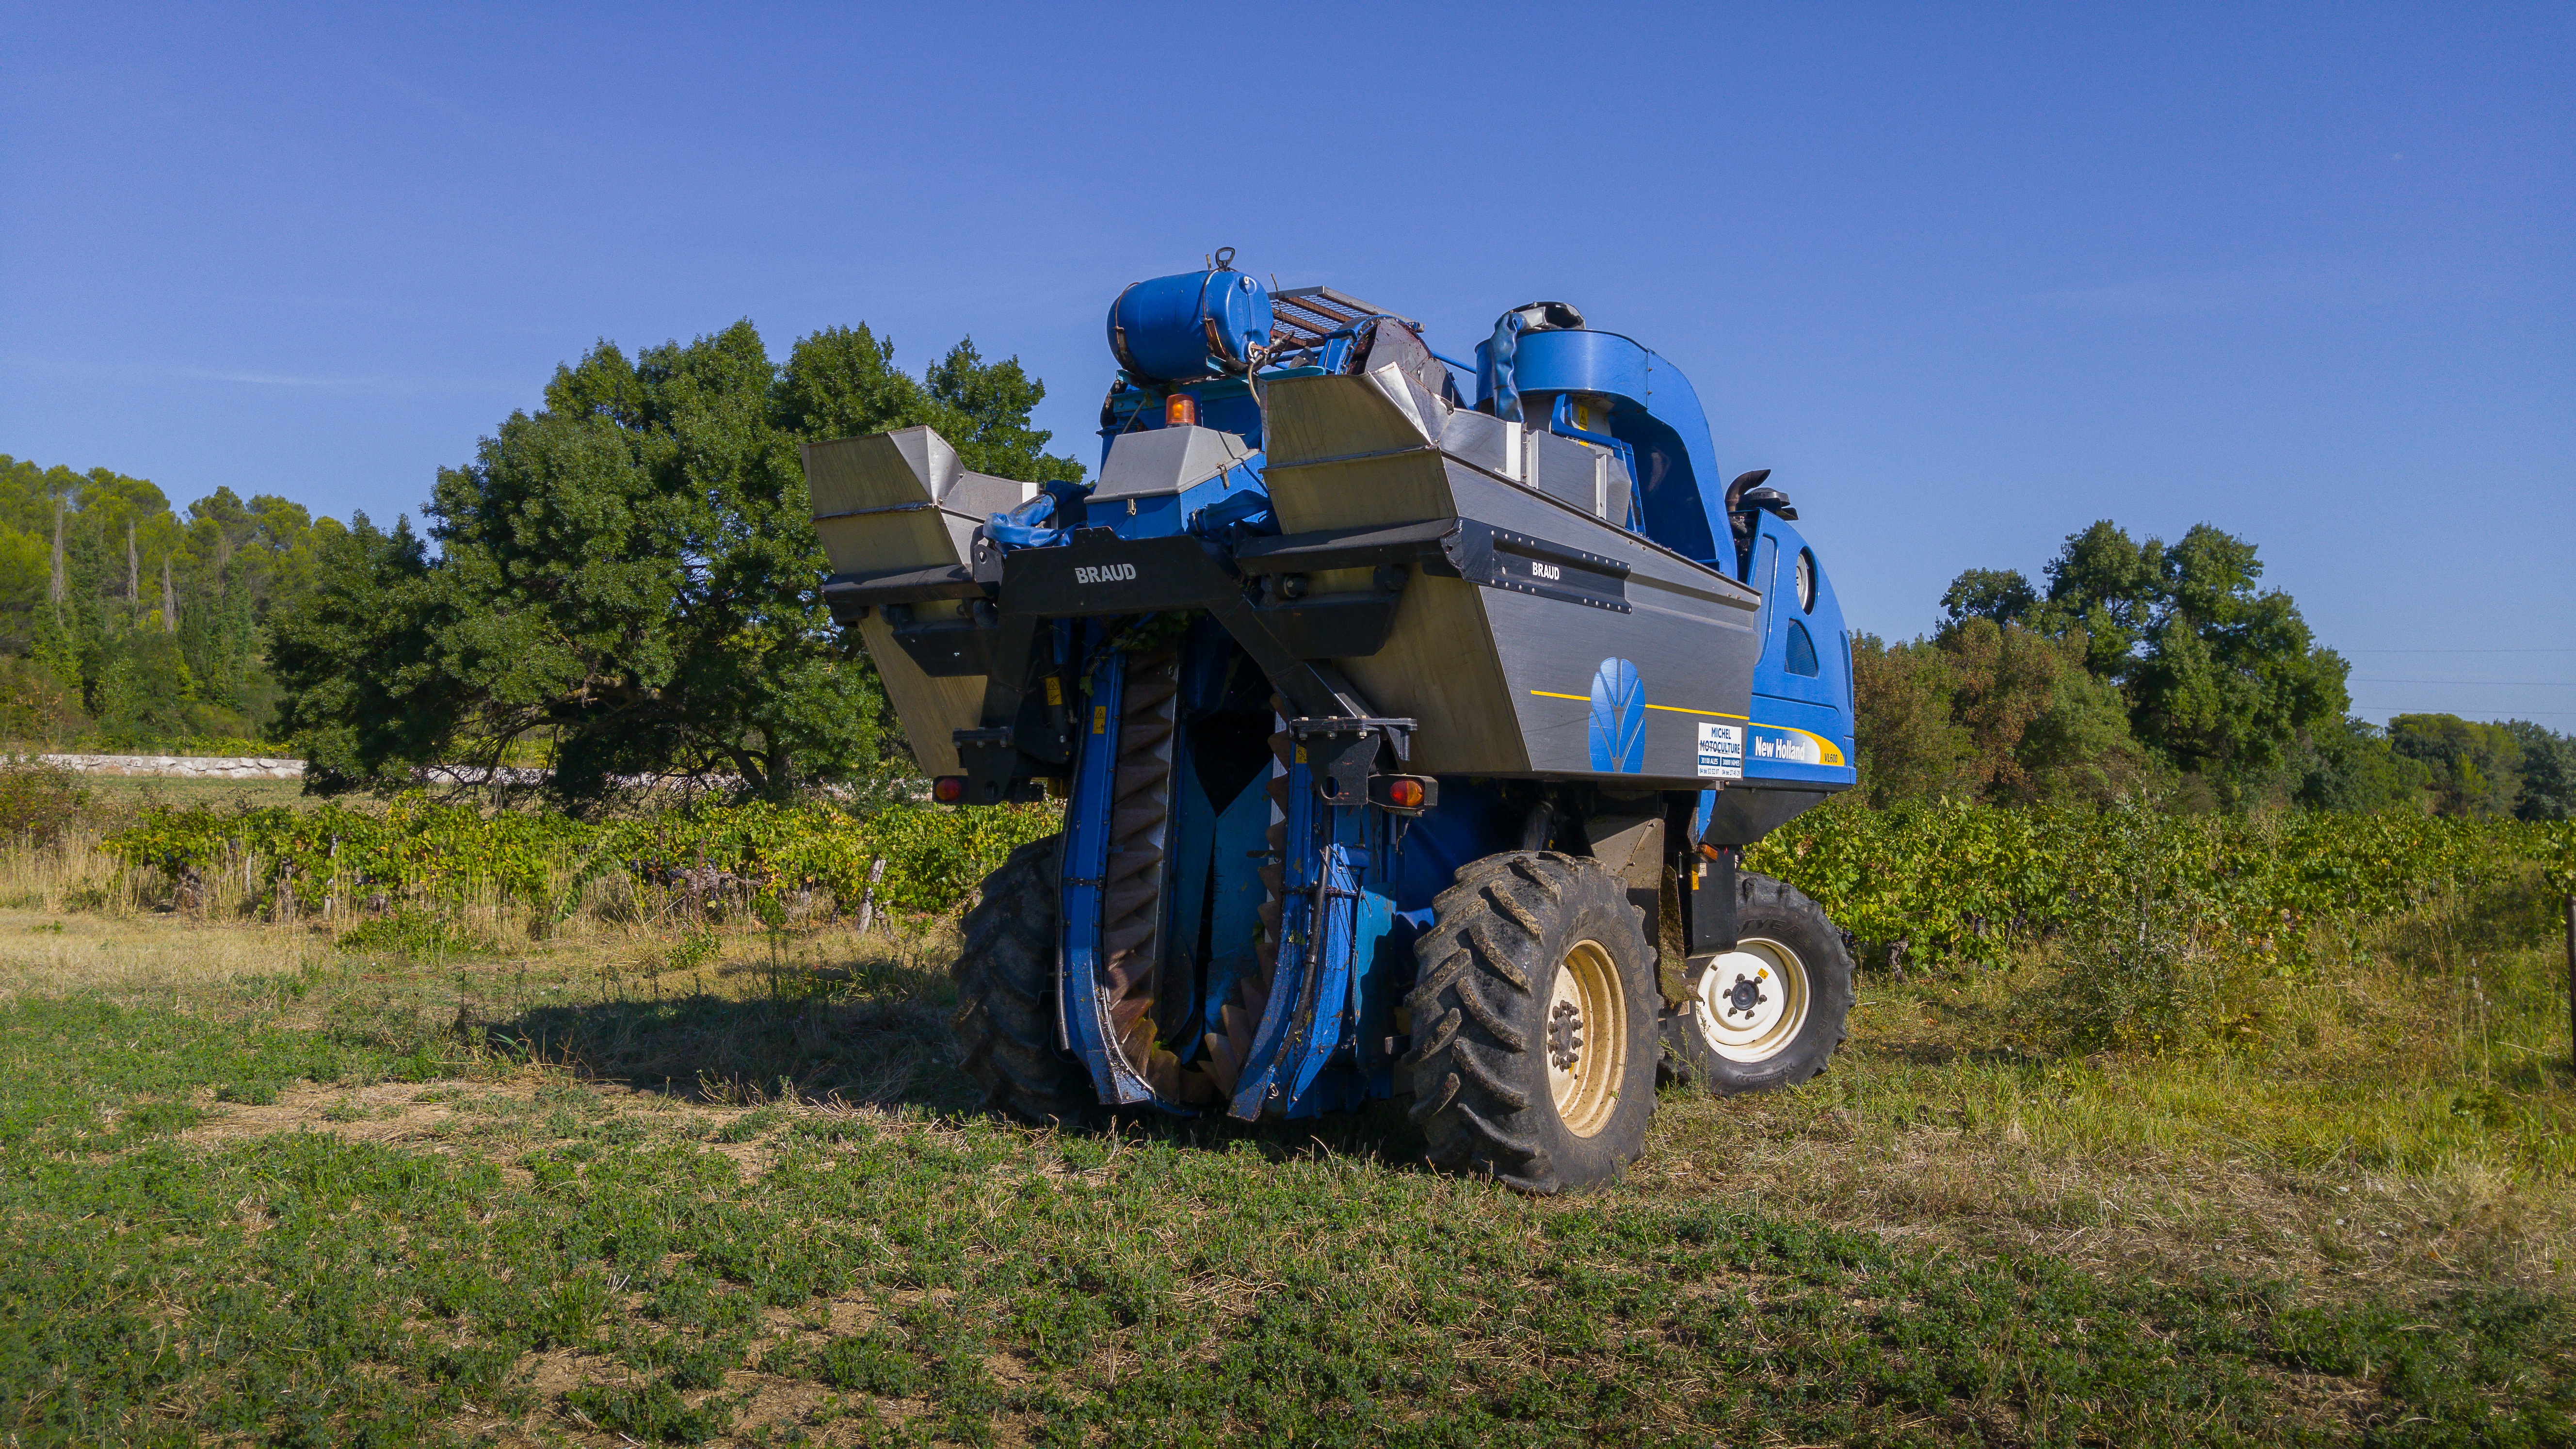
vine, tractor, field, farm, harvest, vehicle, soil, agriculture, plough, ecosystem, bunch of grapes, agricultural machine, agricultural machinery, grape harvesting machine, land vehicle